Sleeping Bear Point Life Saving Station

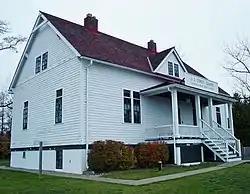

The Sleeping Bear Point Life Saving Station, also known as the Glen Haven Coast Guard Station, is a Coast Guard station located near Glen Haven, Michigan. It is significant as a nearly intact version of what was, when built, a prototype architectural design. It was listed on the National Register of Historic Places in 1979, and is now the Sleeping Bear Point Coast Guard Station Maritime Museum and part of the Sleeping Bear Dunes National Lakeshore.